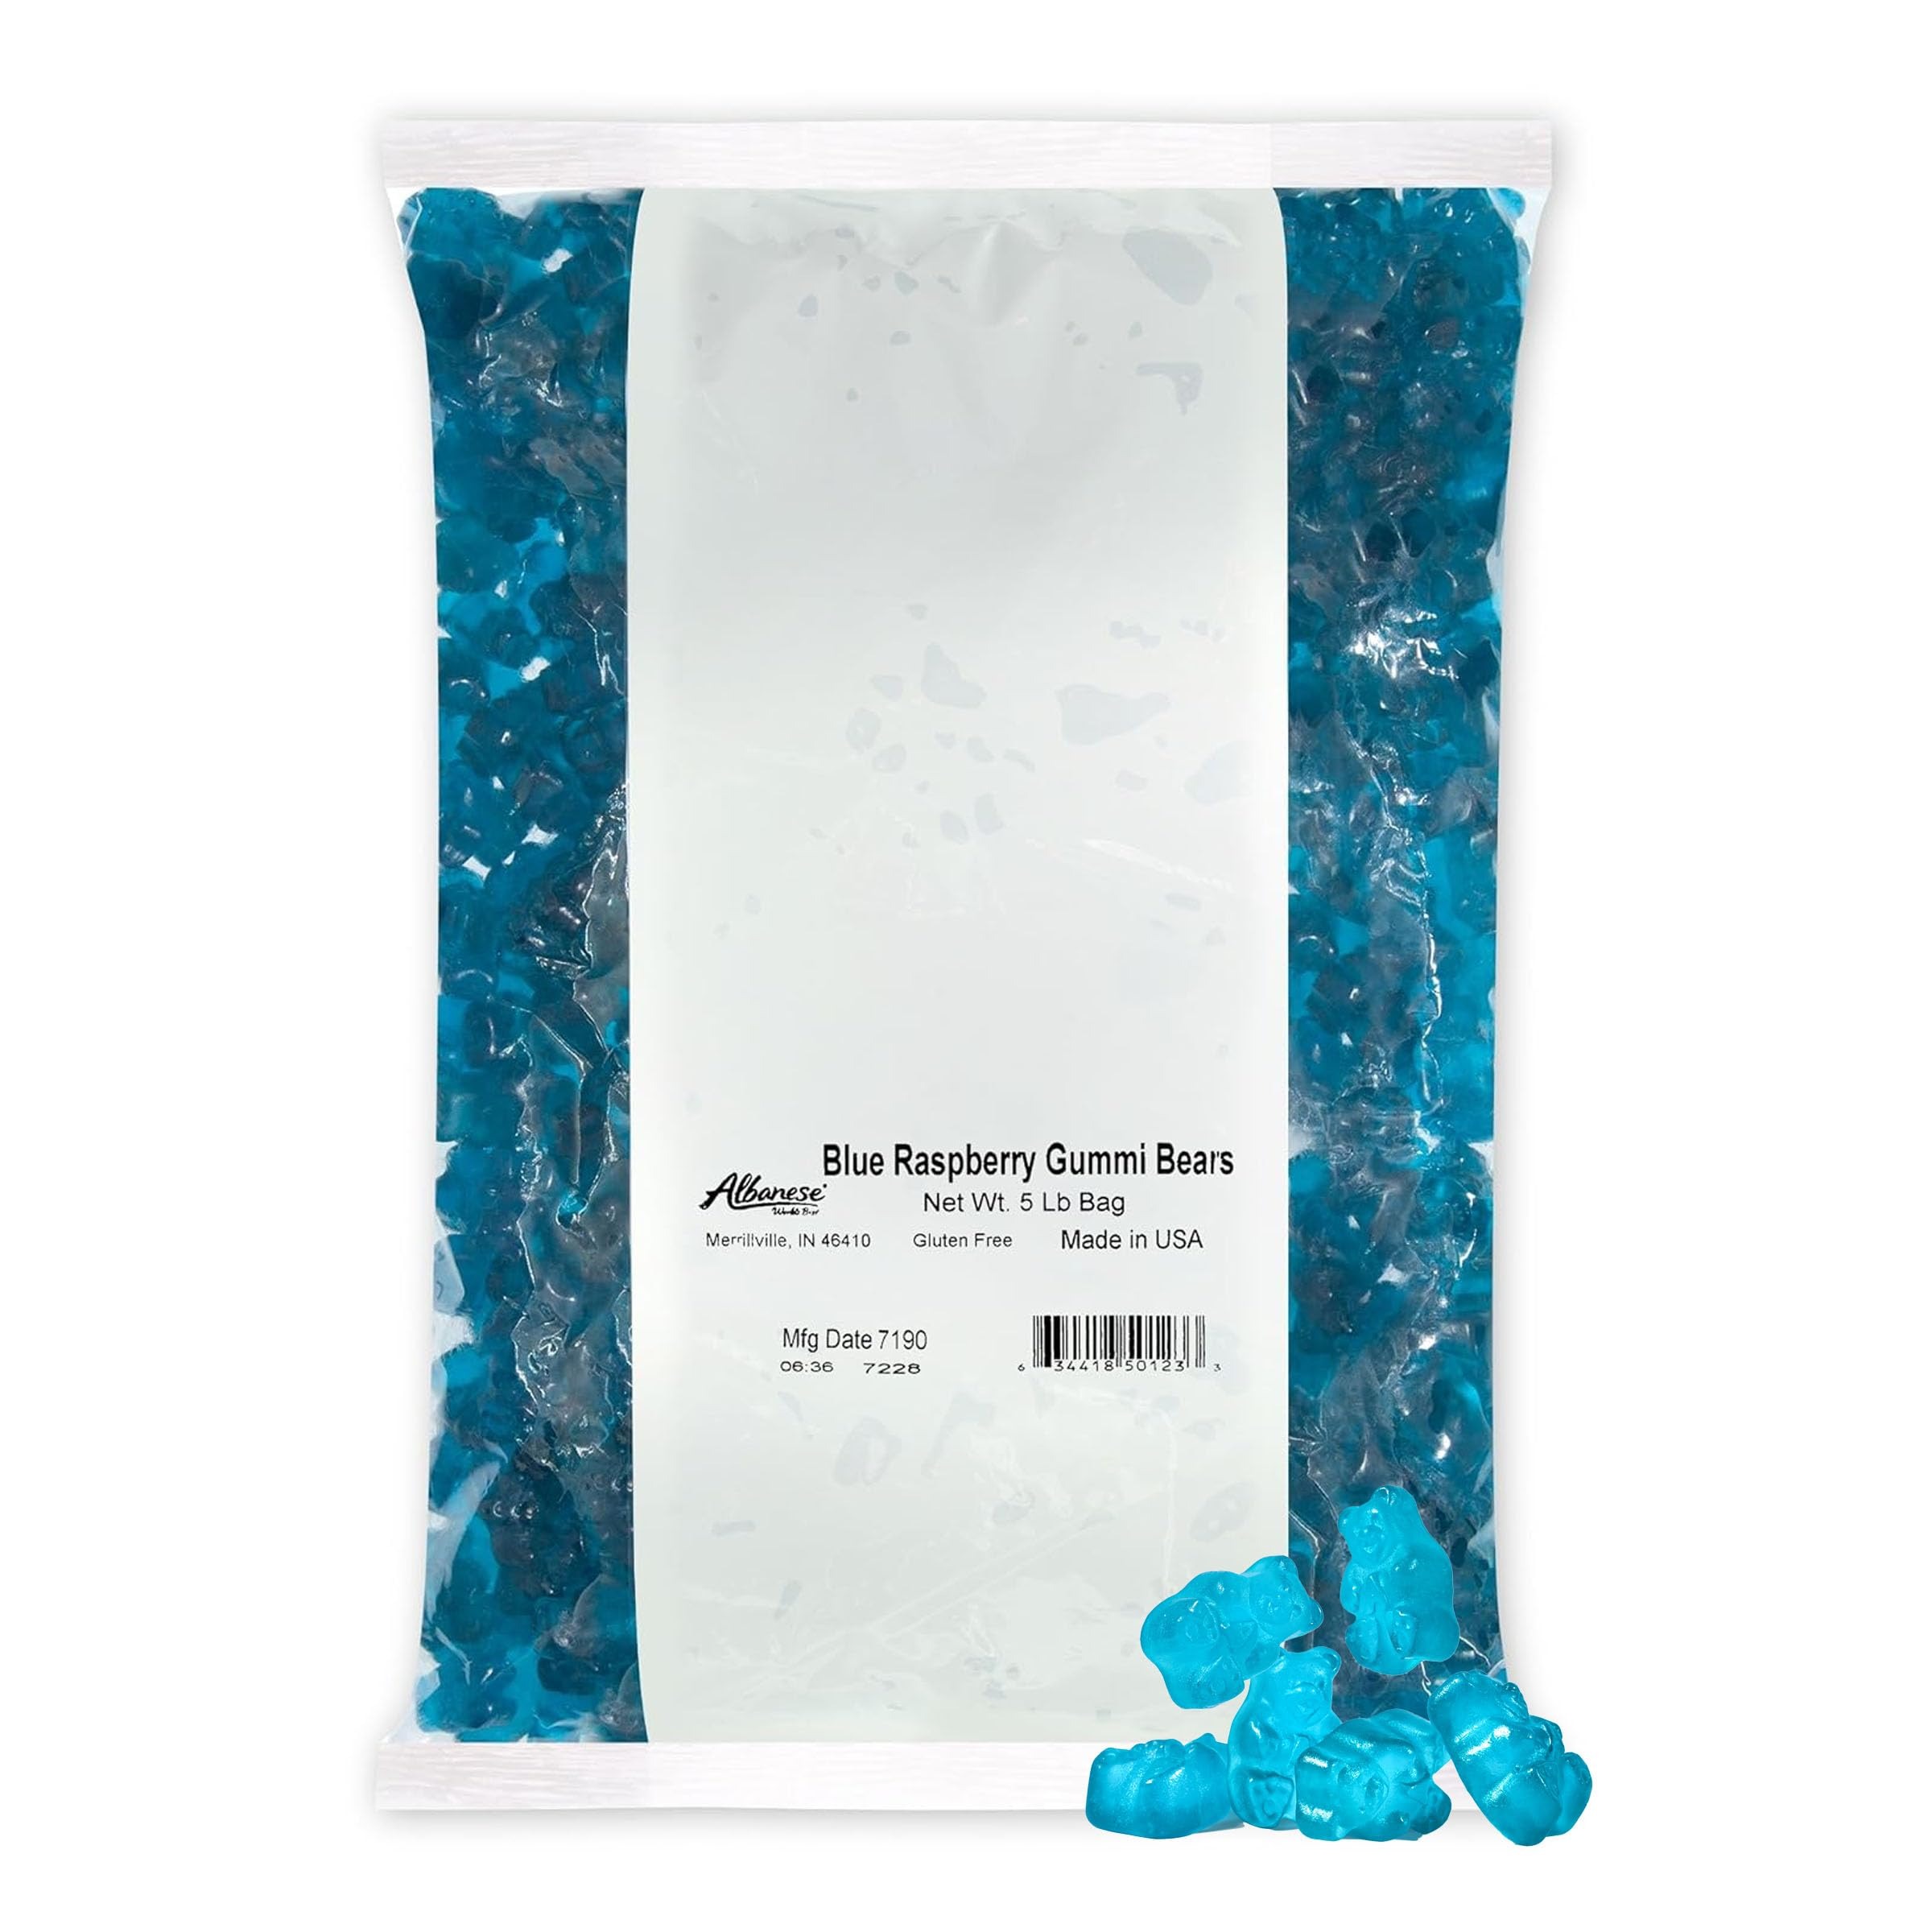
Item Name: Albanese World's Best Blue Raspberry Gummi Bears, 5lbs of Candy
Bullet Point 1: FRESH & FRUITY: Albanese single-flavor gummies pack giant taste into one delicious flavor. After one bite of these fruity gummies, you'll taste the difference of giant fresh fruit flavors & a deliciously soft chew you won't find with other gummy candies.
Bullet Point 2: STOCK UP THE FLAVOR: Whether you like them sweet, sour, big or small, Albanese gummi candies burst with fresh fruit flavors & you can stock up with a bulk pack of your favorite flavor. Delight your tastebuds with Albanese gummy worms, gummy bears & more!
Bullet Point 3: PERFECT SNACK: Fat free, gluten free, and dairy free, Albanese assorted gummy candies are your new perfect sweet and soft snack. There's a reason Albanese gummies are the world's best & once you try our deliciously fruity assortment, we know you'll agree.
Bullet Point 4: ALLERGY FRIENDLY: Peanut free, tree nut free, dairy free, MSG free, gluten free, and with no artificial sweeteners, Albanese gummy candies are an allergy friendly snack packed with a sweet, fruity flavor everyone can enjoy. Sweet gummies, giant flavor.
Bullet Point 5: RECIPE FOR SUCCESS: For over 30 years Albanese has been making delicious treats with high-quality ingredients here in the United States. Taste the difference in our gummies, chocolates, nuts, & mixes!
Value: 80.0
Unit: Ounce

Price: 20.88